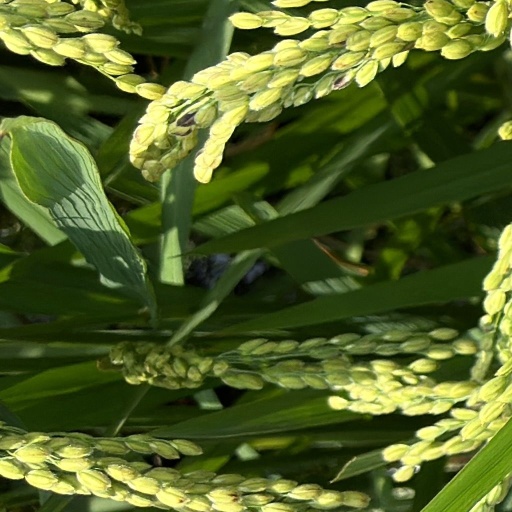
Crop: rice